Cuenca Alta del Manzanares Regional Park

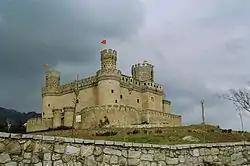
Castle of Manzanares el Real in Manzanares el Real.

Much of the territory occupied by the Cuenca Alta del Manzanares regional park was, during the Late Middle Ages and the Renaissance, in the hands of the powerful lordship of el Real de Manzanares, belonging to the House of Mendoza. The Castle of Manzanares el Real, located at the foot of the Santillana reservoir, in the municipality of Manzanares el Real, is the result of this historical link. It is one of the best preserved castles in the Community of Madrid. Its works began in 1475.